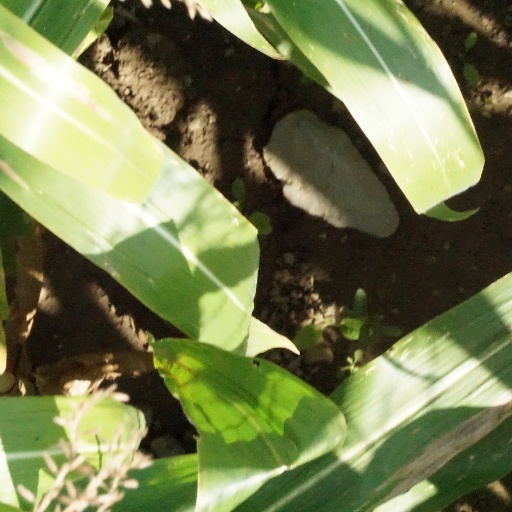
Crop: maize; corn